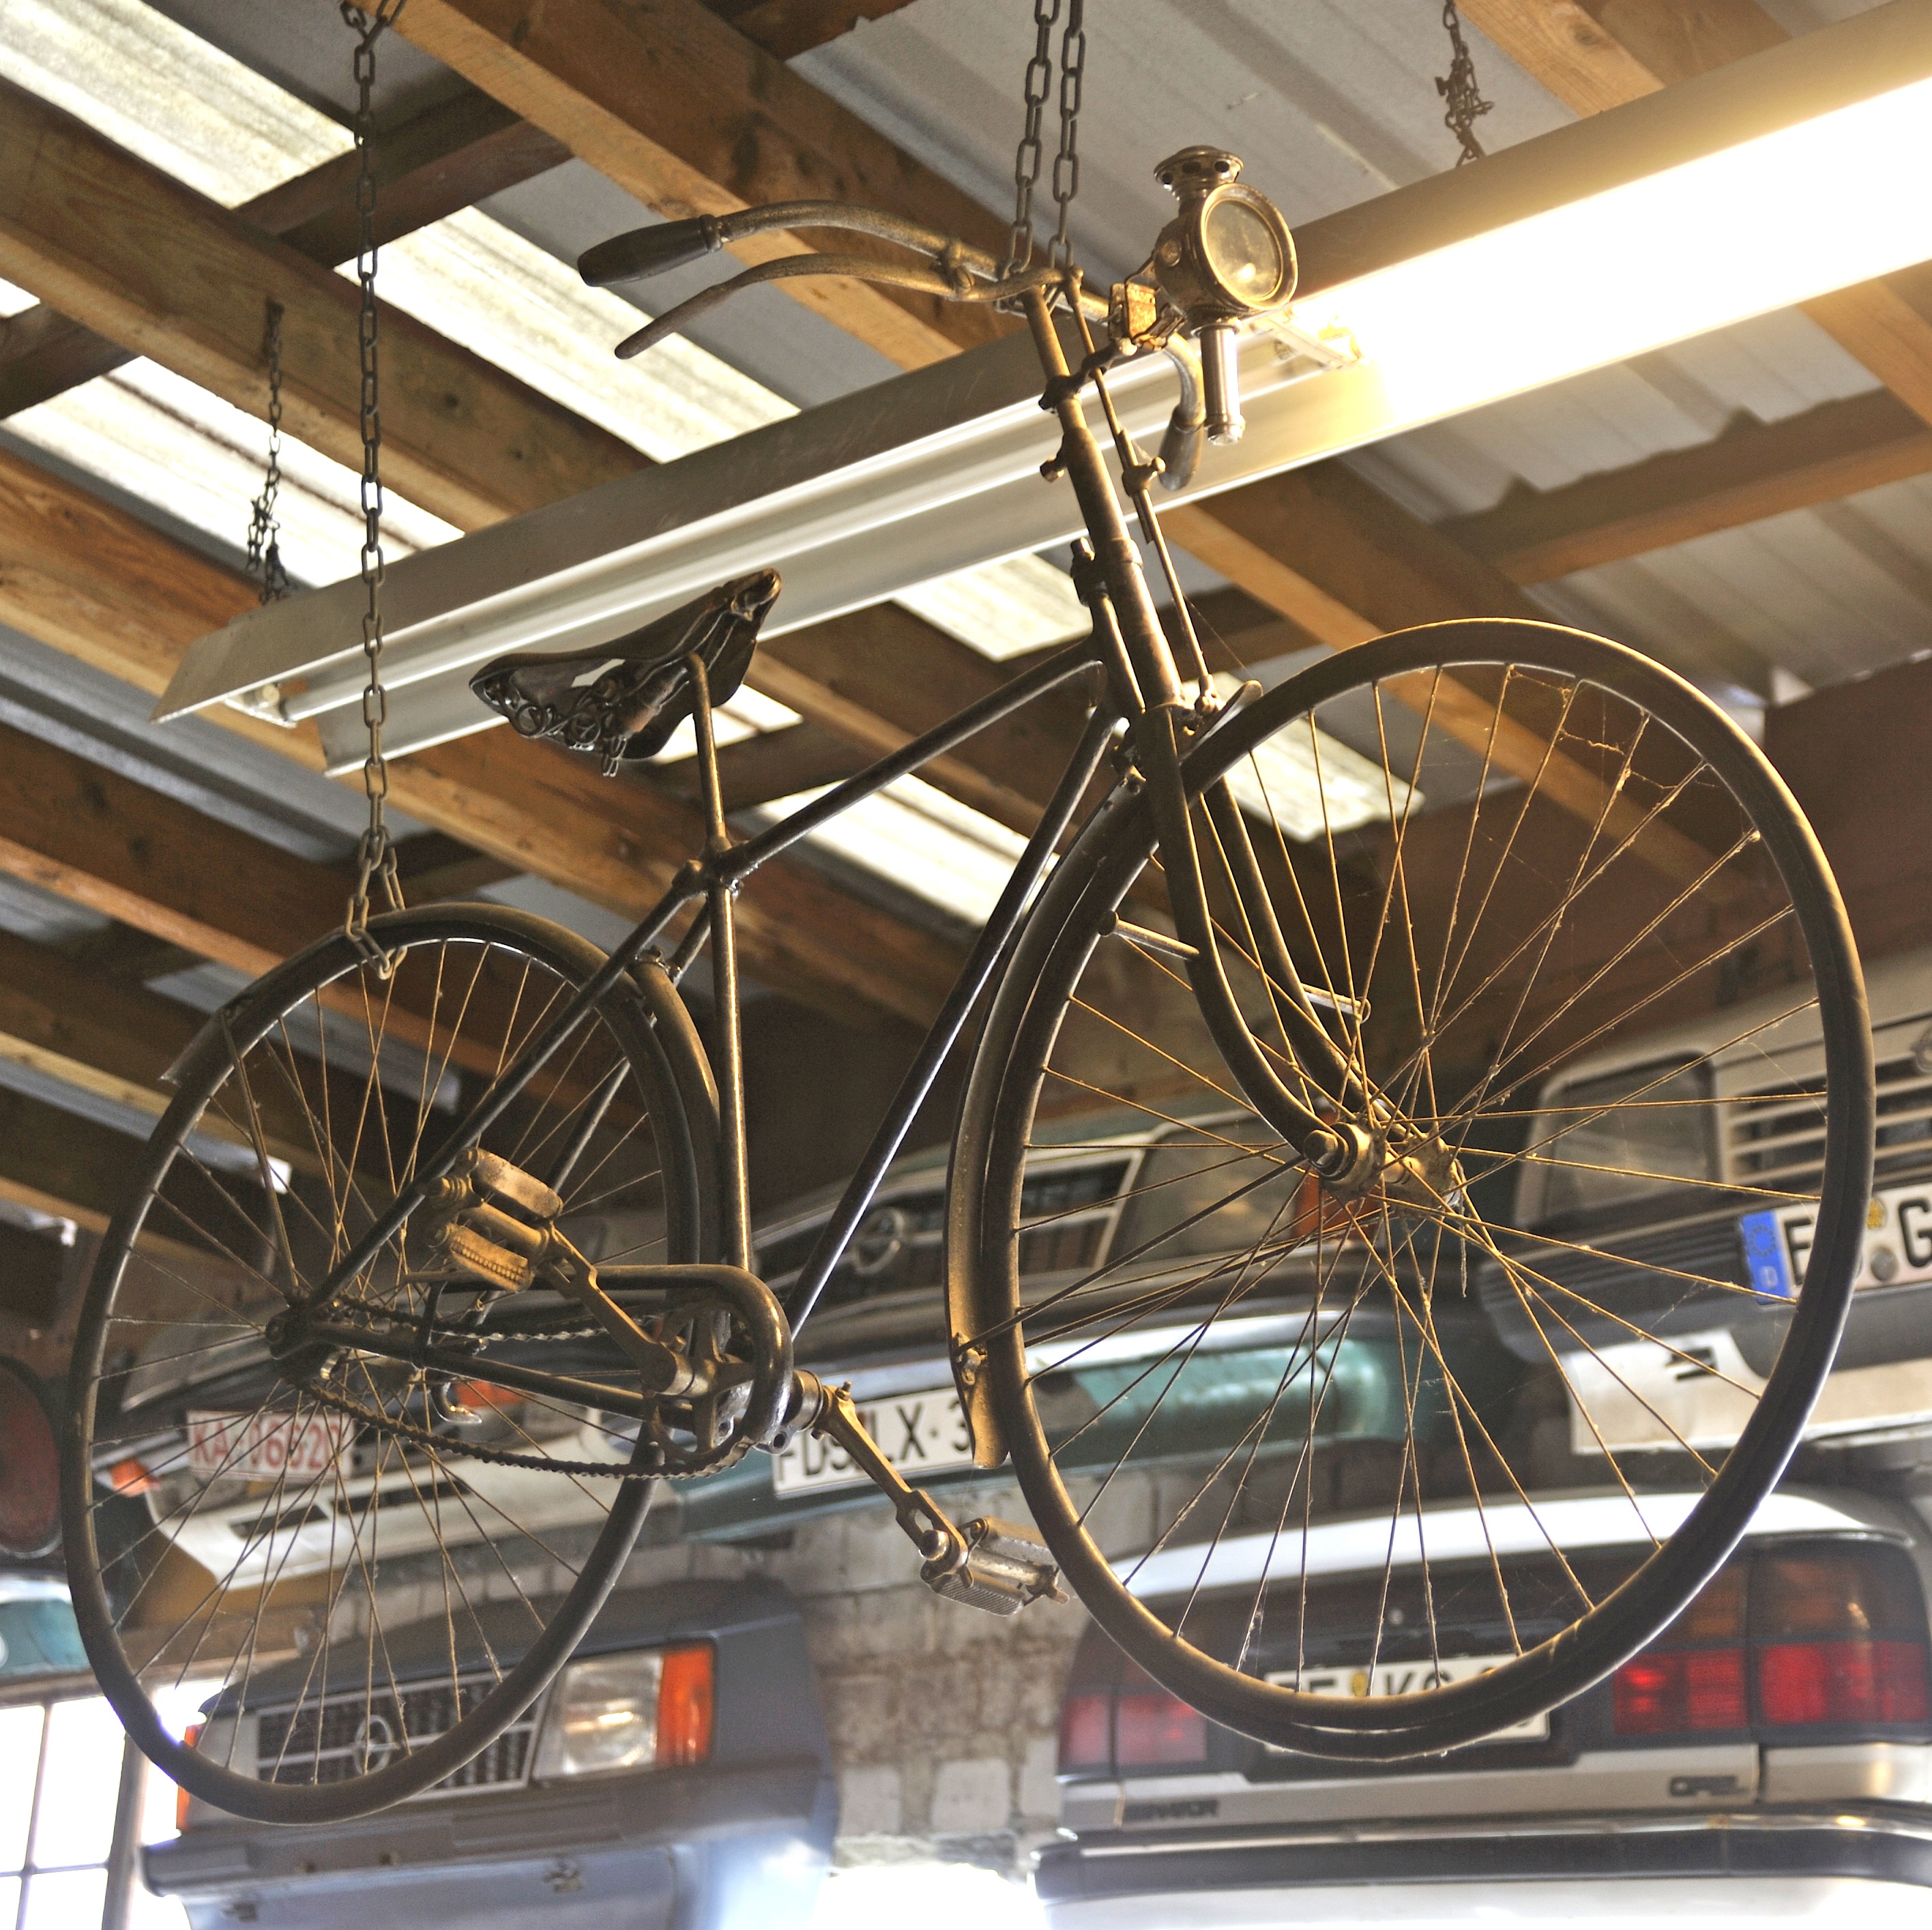
wheel, old, bicycle, bike, vehicle, museum, sports equipment, mountain bike, velo, oldtimer, nostalgic, bicycle frame, land vehicle, cycle sport, cyclo cross bicycle, bicycle racing, bicycle motocross, bmx bike, road bicycle, racing bicycle, hybrid bicycle